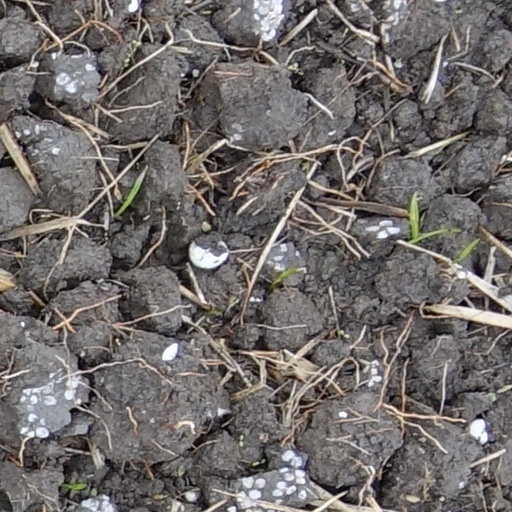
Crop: wheat